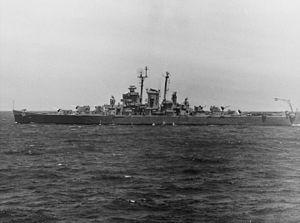
La classe Fargo est une classe de croiseurs légers conçus pour l'United States Navy, dérivée de la classe Cleveland.